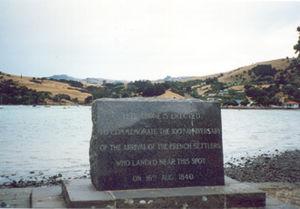
Plaque commémorative des premiers colons, venus de France, qui débarquèrent le 16 août 1840.